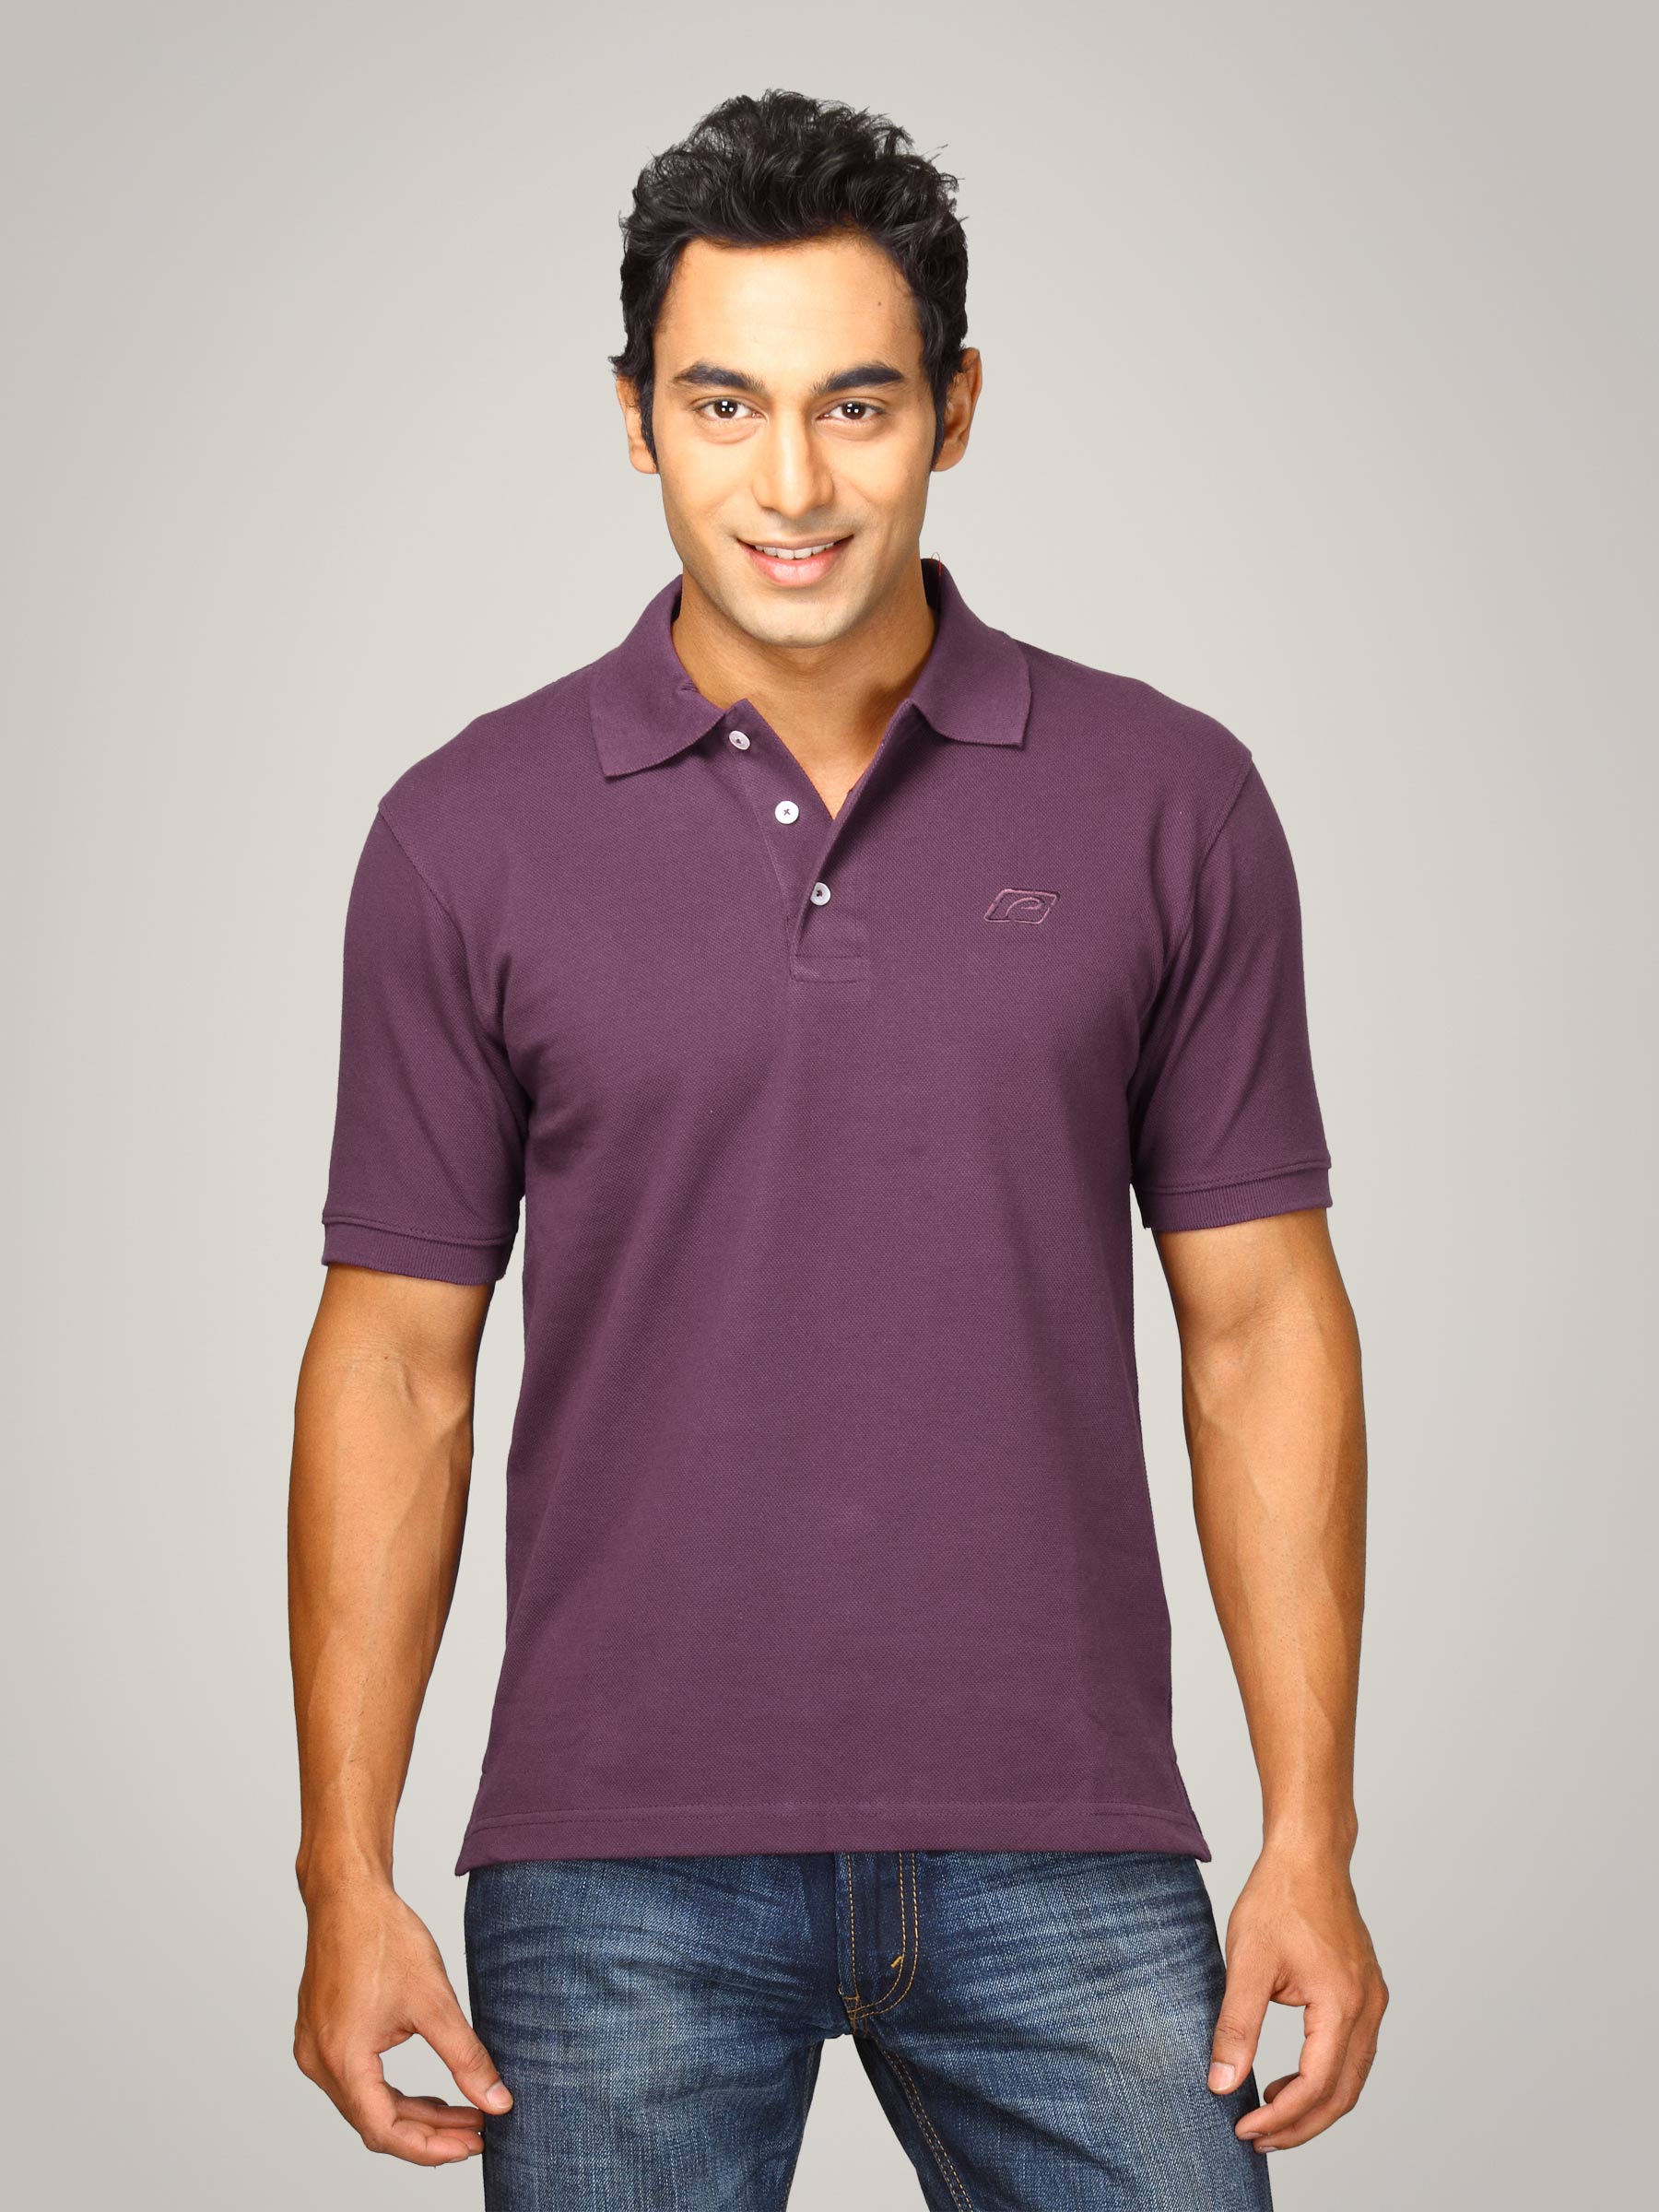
Proline Men Purple Polo T-shirt
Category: Apparel / Topwear / Tshirts
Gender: Men
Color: Purple
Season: Summer 2011
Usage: Casual